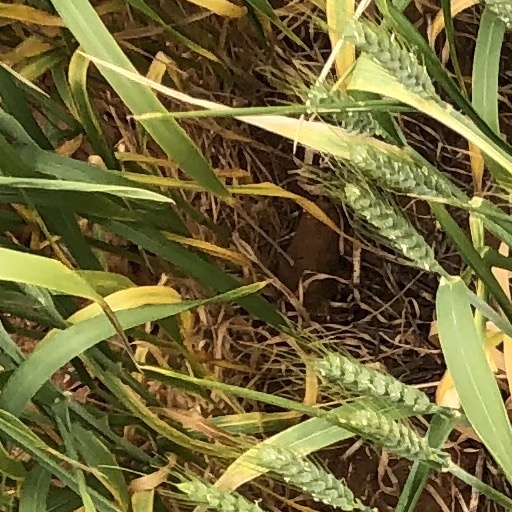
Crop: wheat